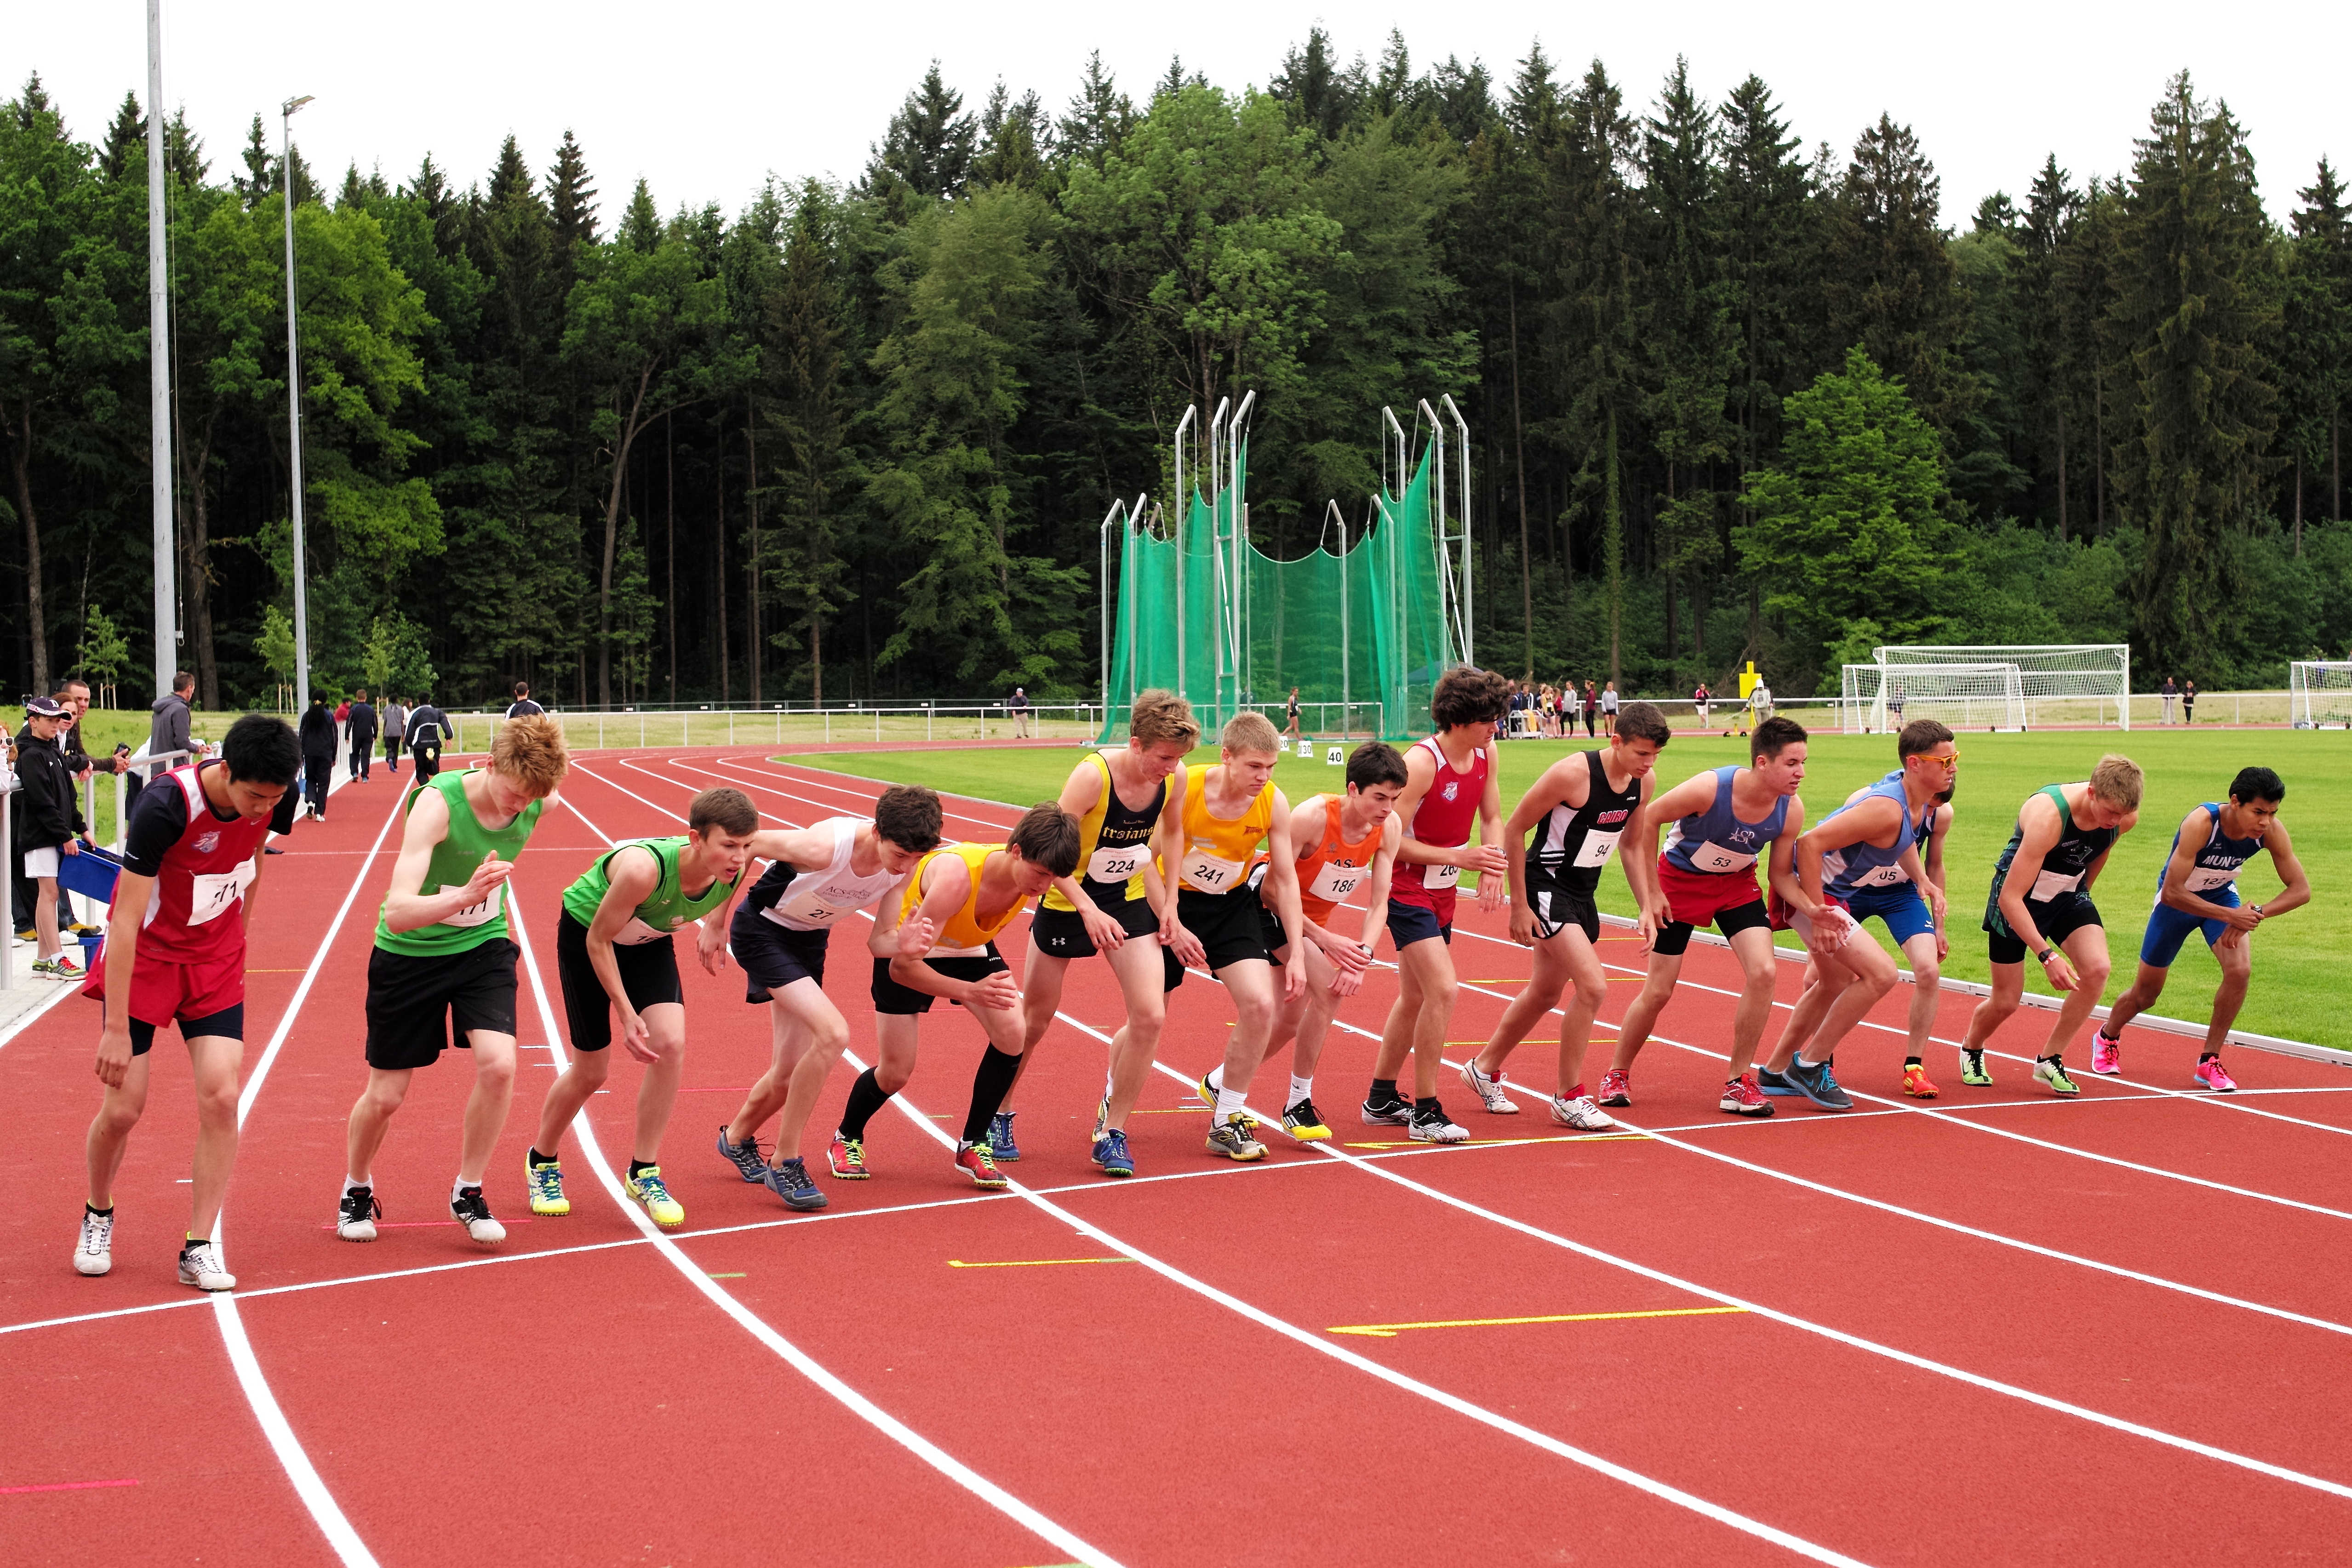
running, jumping, sports, athletics, sprint, physical exercise, human action, track and field athletics, heptathlon, middle distance running, 800 metres, 4 100 metres relay